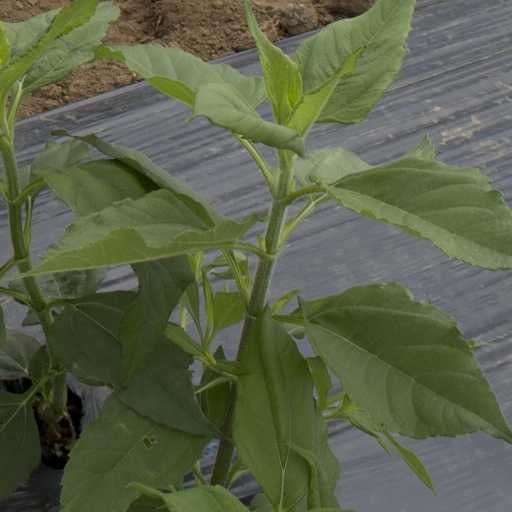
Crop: Jerusalem artichoke